Inner Workings

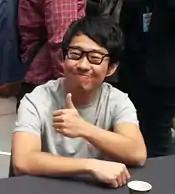

In April 2016, it was announced that Walt Disney Animation Studios had developed another short film, titled "Inner Workings", about the internal struggle between a man's pragmatic, logical side and his free-spirited, adventurous half. Leo Matsuda, a story artist on "Big Hero 6" and "Wreck-It Ralph," directed the film, which Sean Lurie produced. According to Matsuda, the film was loosely based on biological transparent overlays he read from "Encyclopædia Britannica" as a child.